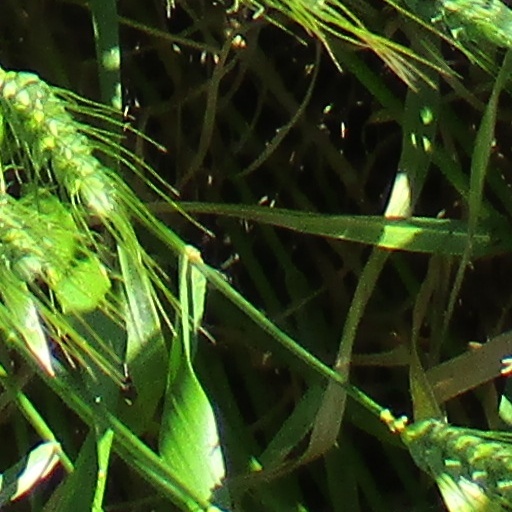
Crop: wheat